Alexander Bethell

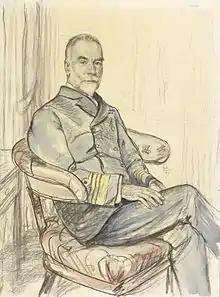
1917 portrait by Francis Dodd

Admiral Sir Alexander Edward Bethell (28 August 1855 – 13 June 1932) was a British naval officer who served as Commander-in-Chief, Plymouth of the Royal Navy.